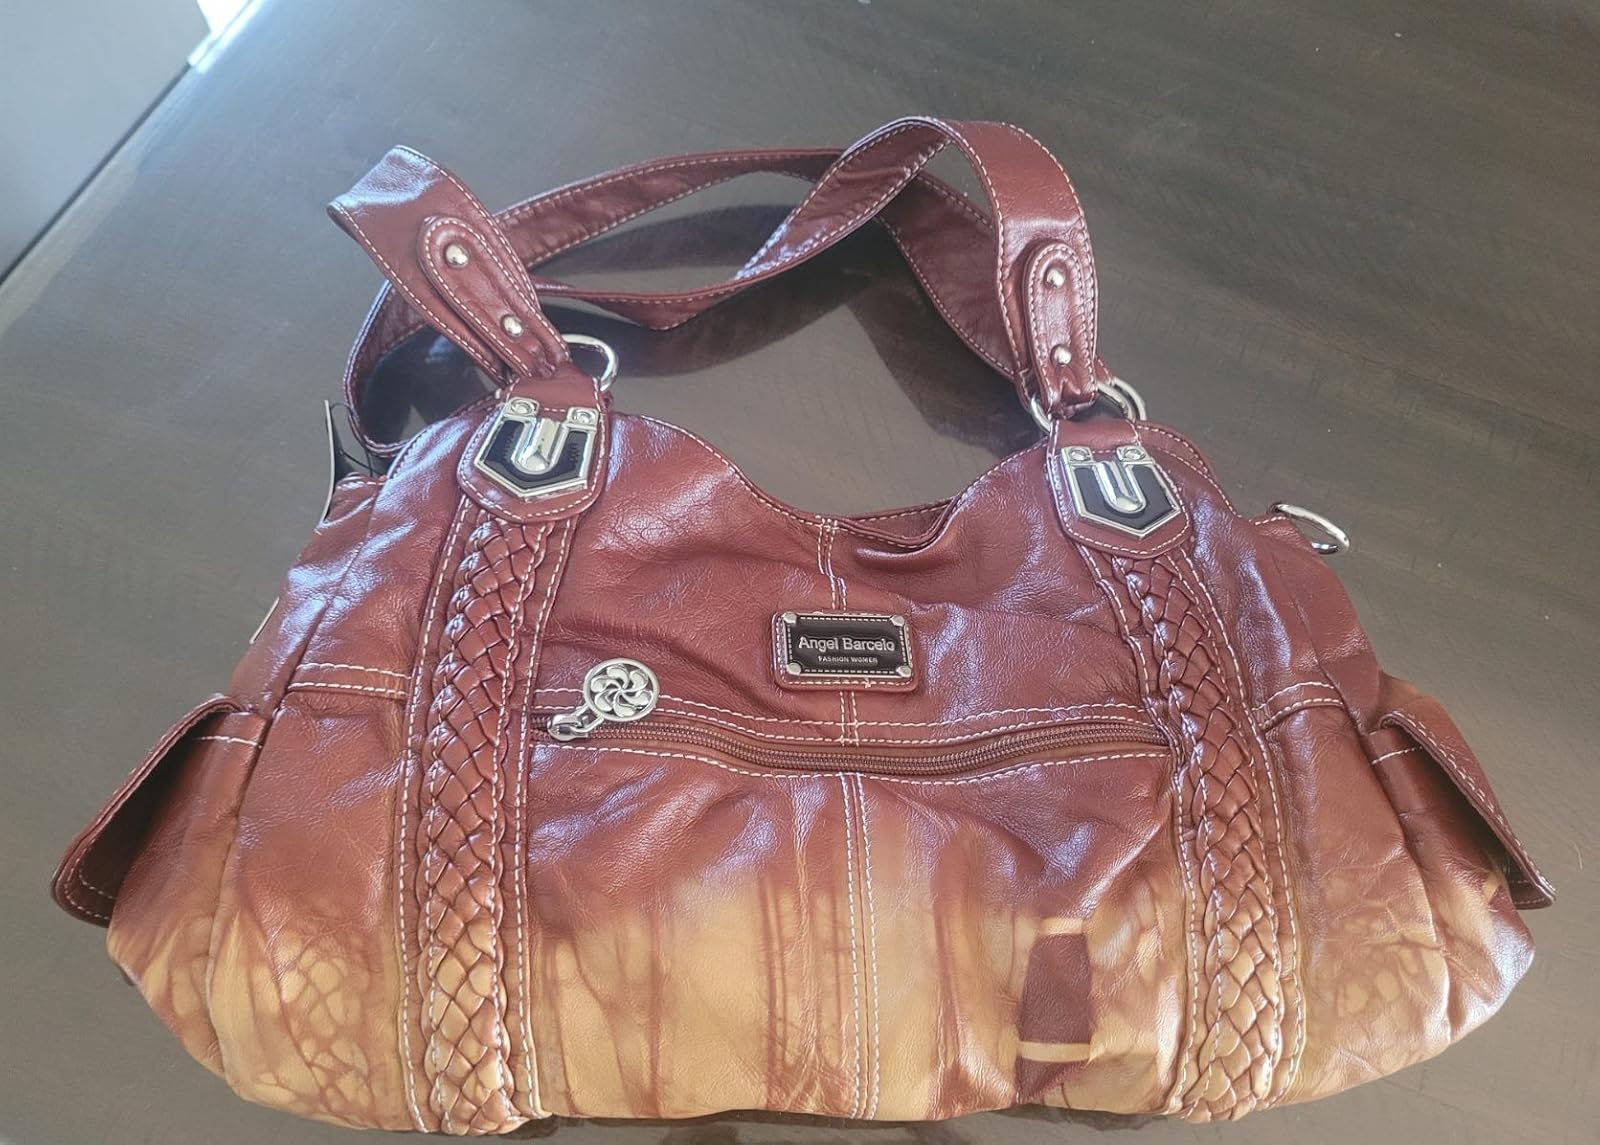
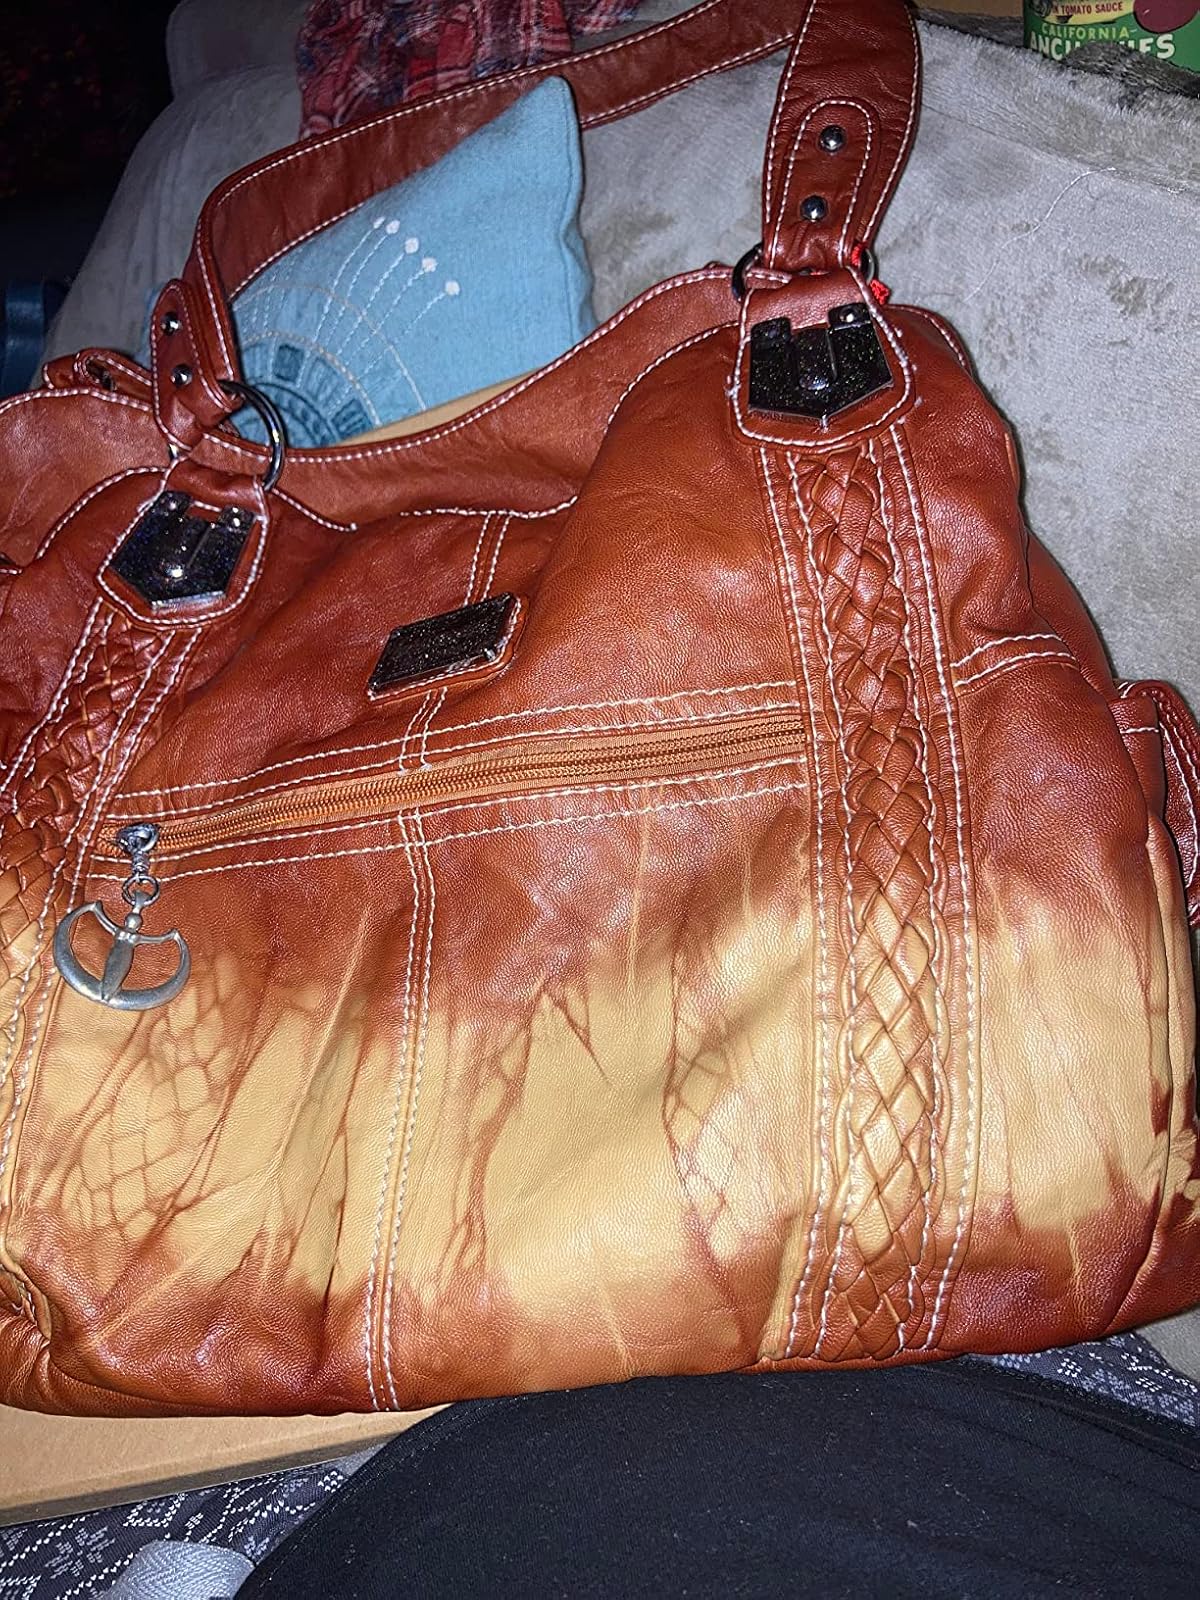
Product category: accessories_handbag
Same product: yes